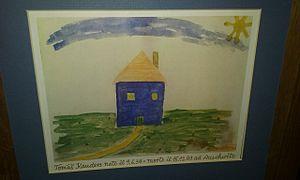
Frederika Dicker-Brandeis, dite Friedl Dicker-Brandeis, née le 30 juillet 1898 à Vienne et morte le 9 octobre 1944 à Auschwitz, est une artiste peintre et une enseignante autrichienne.